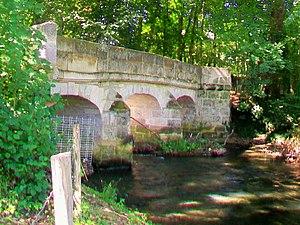
Le pont d'Aveny sur l'Epte, vue depuis le nord (côté Copierre - commune de Montreuil-sur-Epte).
Montreuil-sur-Epte est une commune française située dans le département du Val-d'Oise en région Île-de-France.
Cette liste recense les monuments historiques du département du Val-d'Oise, en France.
Cet article recense une partie des monuments historiques de l'Eure, en France.